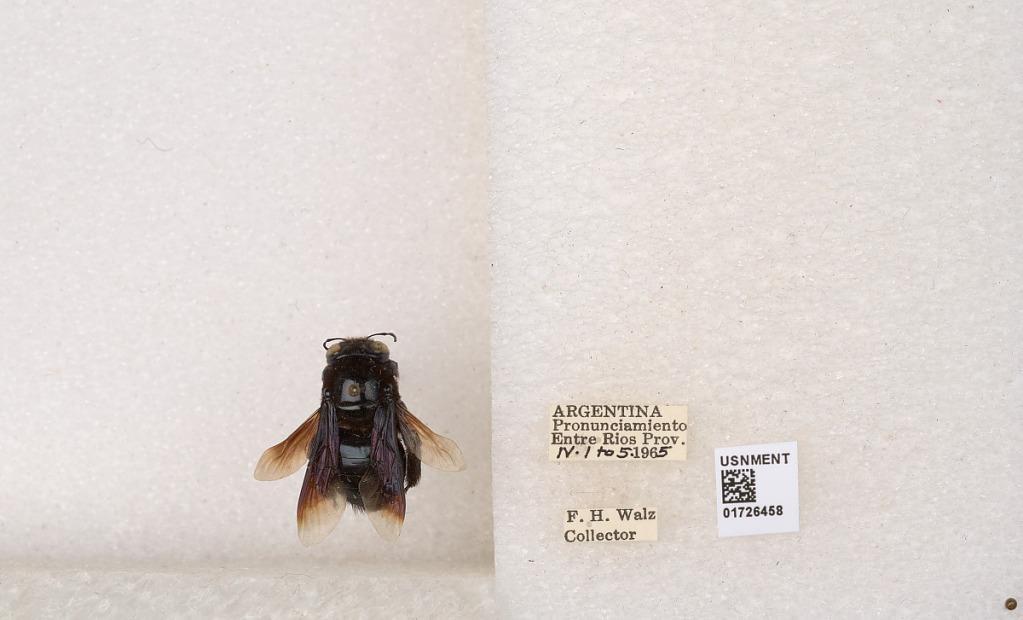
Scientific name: Xylocopa (Schonnherria) macrops Lepeletier
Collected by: F. Walz
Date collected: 1965-4-1
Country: Argentina
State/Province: Entre Rios
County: Uruguay
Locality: Pronunciamiento